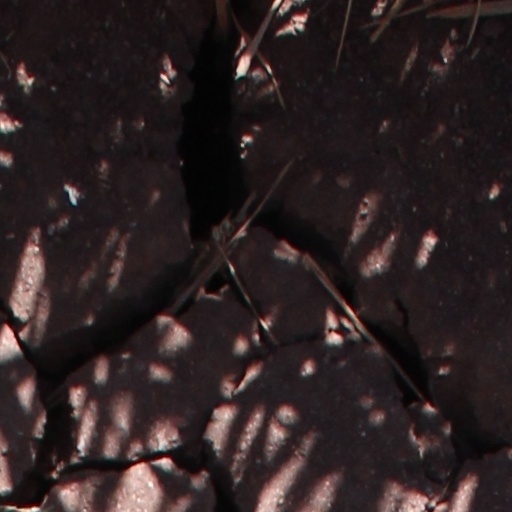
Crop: wheat